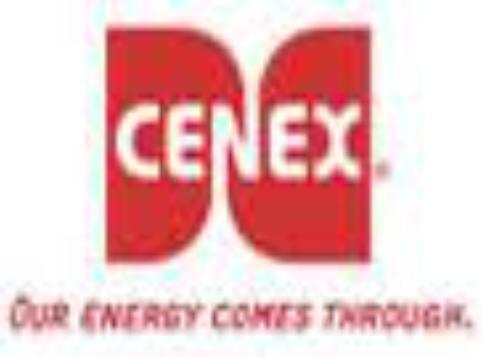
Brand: Cenex
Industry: Others